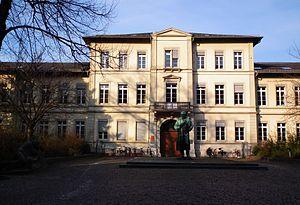
L'université de Heidelberg, située à Heidelberg, en Bade-Wurtemberg, est la plus ancienne université allemande. Elle est membre du groupe de Coïmbre et sa stratégie « Heidelberg: Realising the Potential of a Comprehensive University » a été retenue en 2007 par le programme d'initiative d'excellence allemande.